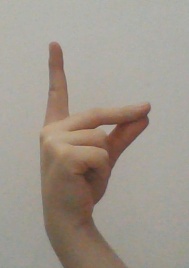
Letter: ta